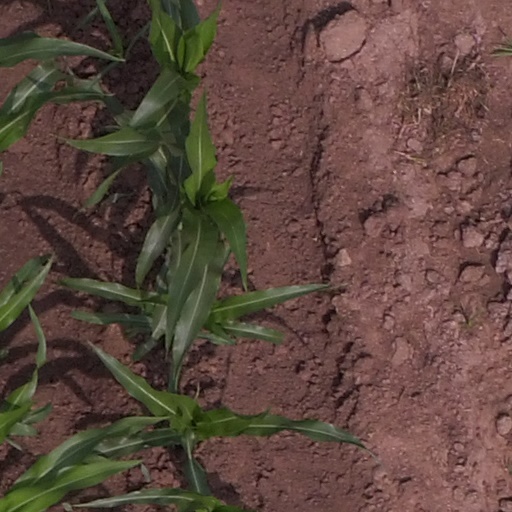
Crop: maize; corn